Interstate TDR

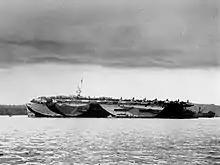
, transporting TDR-1s and associated TBM Avenger control aircraft to South West Pacific theatre (June 1944)

In 1944, under the control of the Special Air Task Force (SATFOR), the TDR-1 was deployed operationally to the South Pacific for operations against the Japanese. Additional testing was conducted by SATFOR in July, complete with a strike against a previously beached Japanese freighter, "Yumasuki Maru", including management of the flight from a distant TBM Avenger control aircraft, which could monitor the view from the TDRs via early television technology.